The Little Foxes

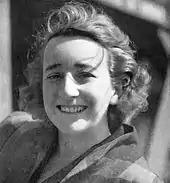
Lillian Hellman in 1939

The fictional Hubbards in the play are reputedly drawn from Lillian Hellman's Marx relatives. Hellman's mother was Julia Newhouse of Demopolis, Alabama. Julia Newhouse's parents were Leonard Newhouse, a Demopolis wholesale liquor dealer, and Sophie Marx, of a successful Demopolis banking family. According to Hellman, Sophie Marx Newhouse never missed an opportunity to belittle and mock her father for his poor business sense in front of her and her mother. The discord between the Marx and Hellman families was to later serve as the inspiration for the play.